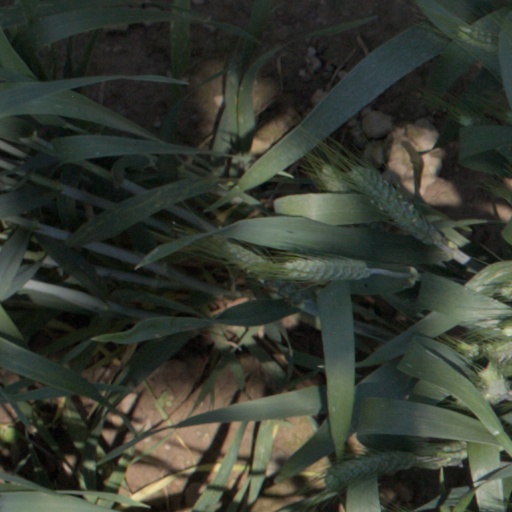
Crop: wheat